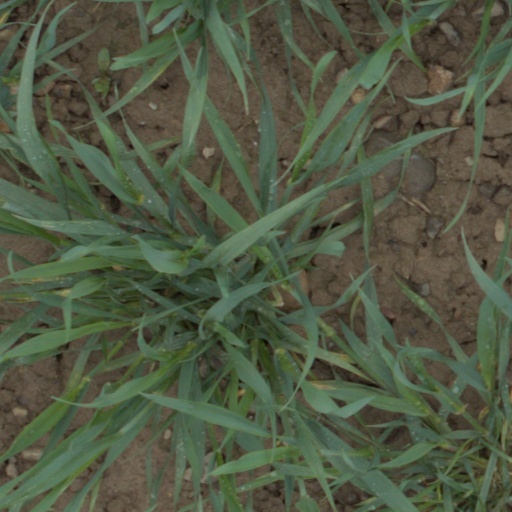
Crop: wheat